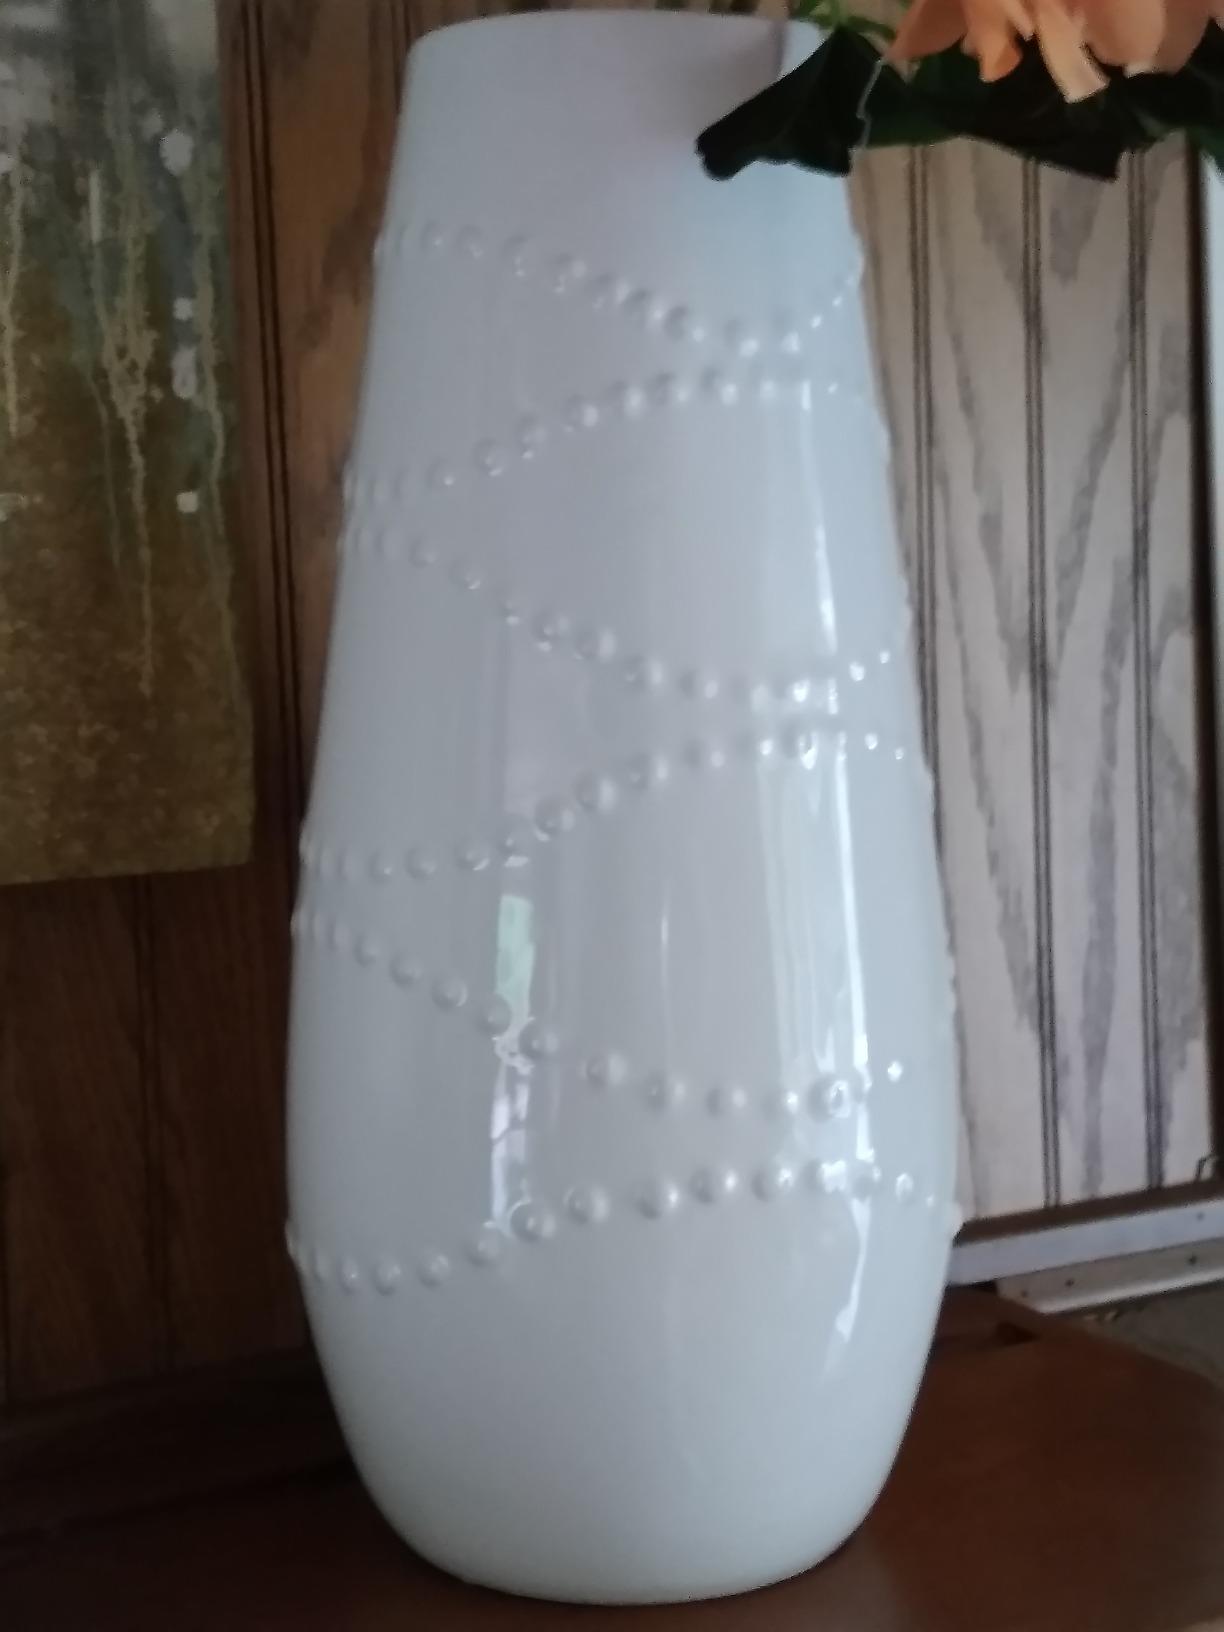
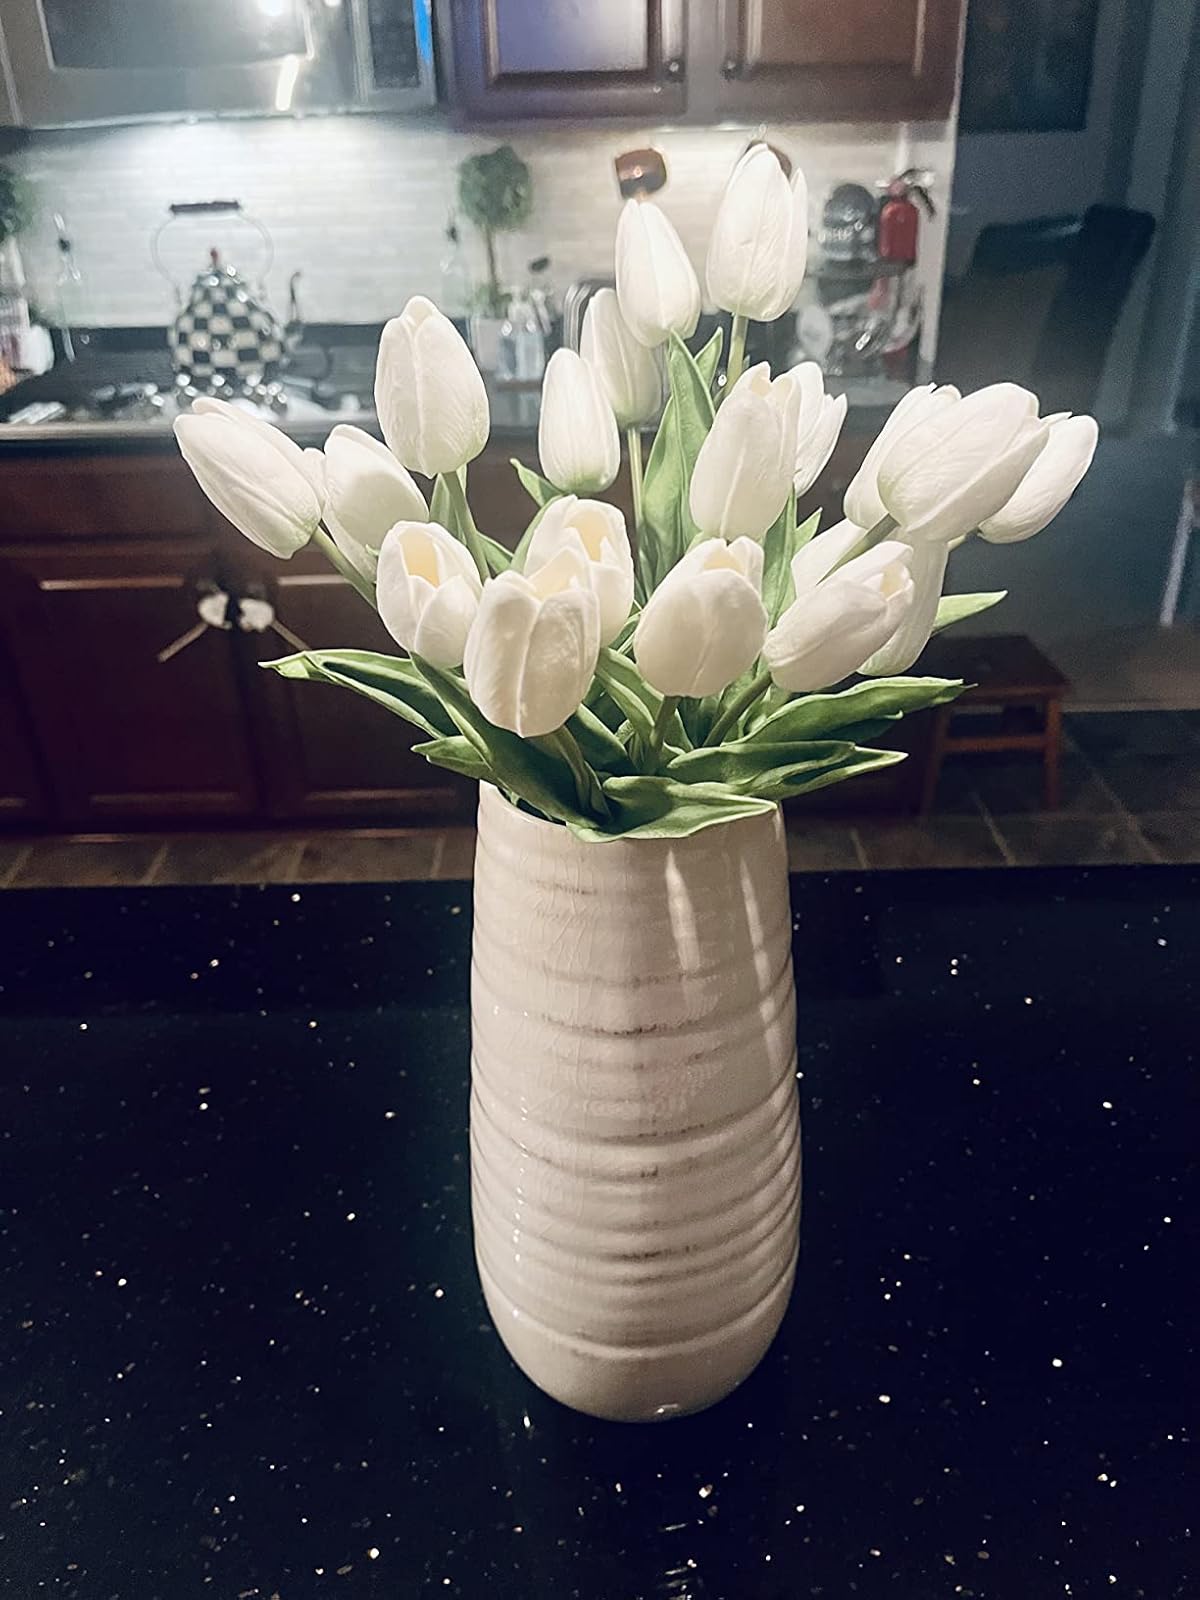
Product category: vase
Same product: no